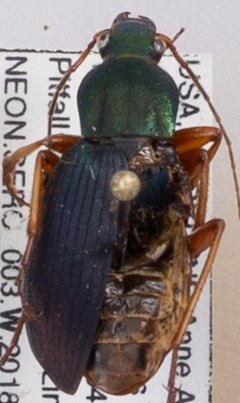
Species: Chlaenius aestivus
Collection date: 2018-06-14
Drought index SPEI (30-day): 1.28
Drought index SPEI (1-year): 0.24
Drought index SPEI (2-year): -0.1